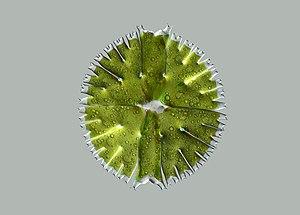
Les Desmidiales ou Desmidiées sont un ordre de micro-algues vertes qui comprend une quarantaine de genres et de 5 à 6 000 espèces.